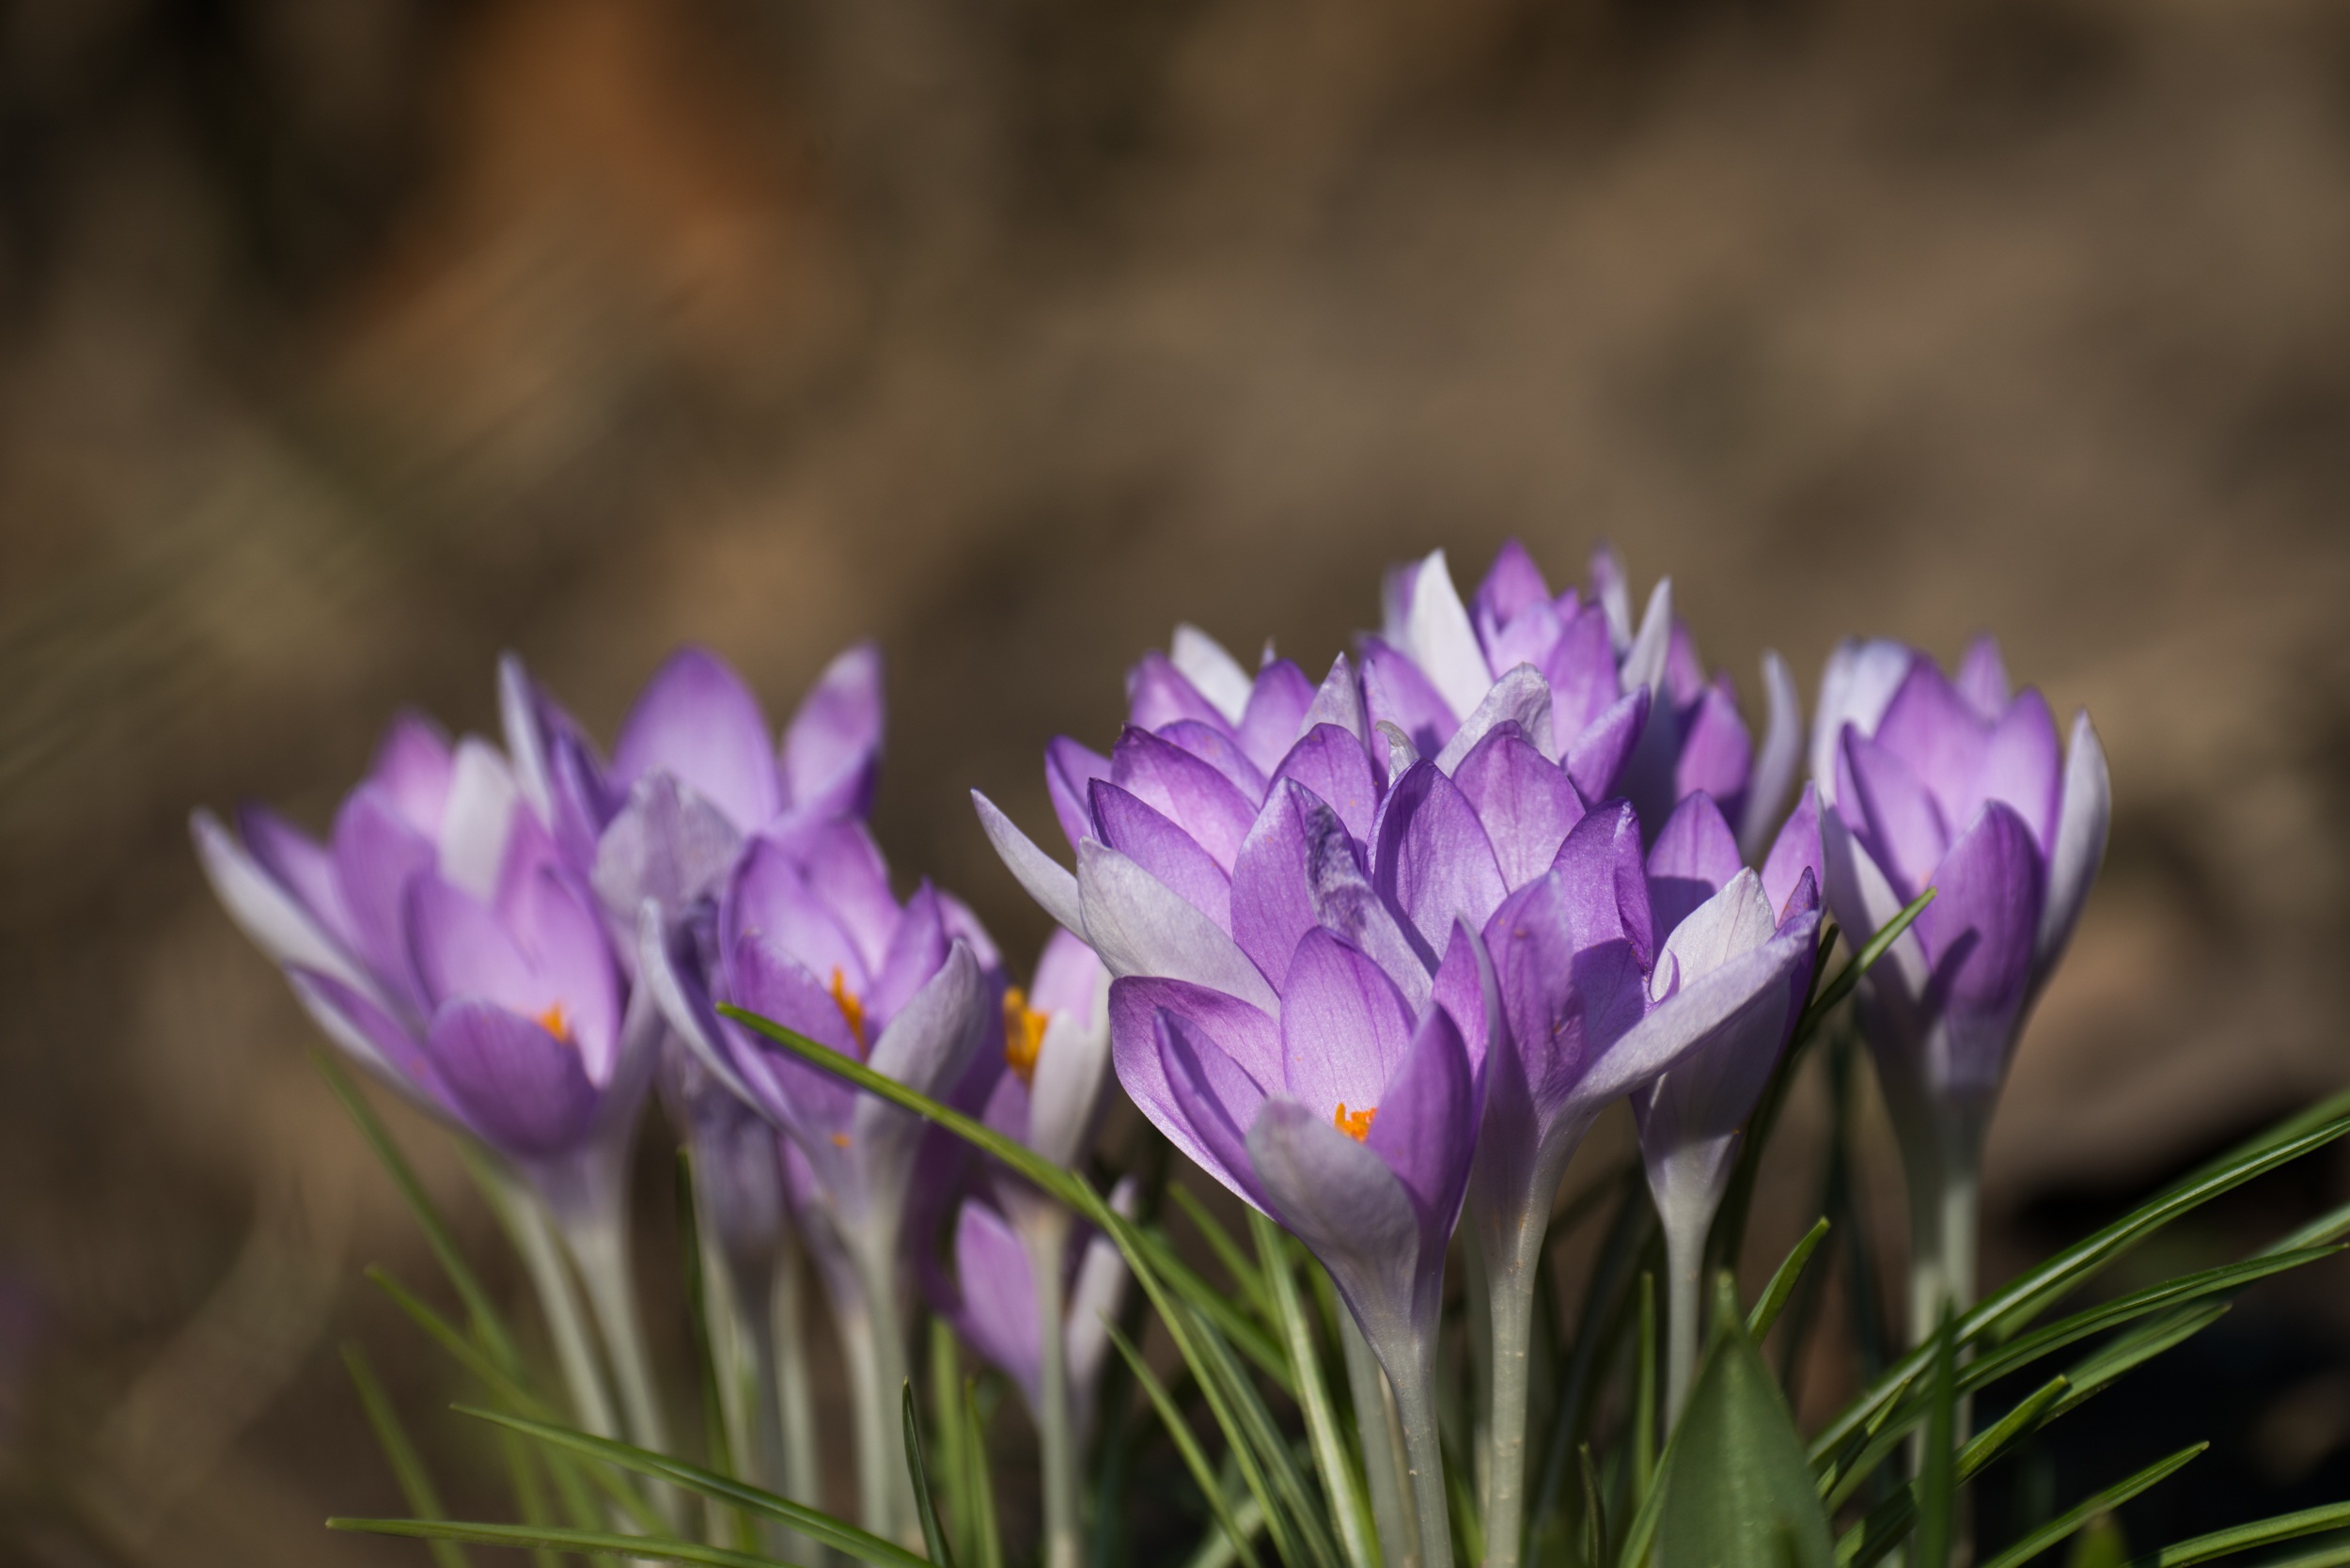
blossom, plant, flower, petal, spring, botany, flora, wildflower, easter, crocus, early bloomer, macro photography, flowering plant, plant stem, land plant, iris family, crocus crocus